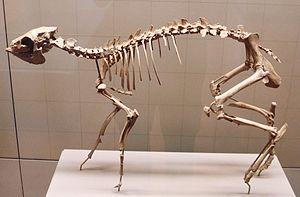
L'Orléanien est le nom d'un intervalle biostratigraphique régional du Miocène, caractérisant les biozones européennes de mammifères terrestres MN3 à MN5, liées à l'apparition de certaines espèces de mammifères au Néogène.